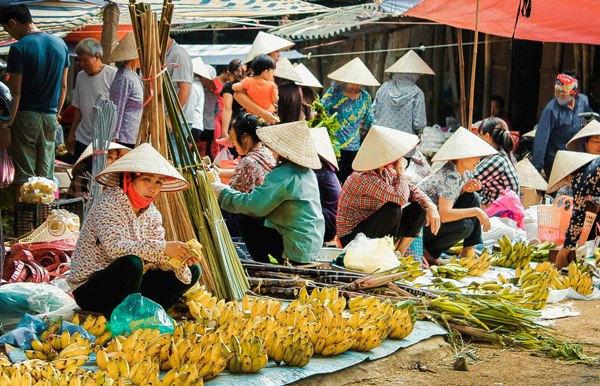
đa số phụ nữ ở chợ này đều đội nón lá